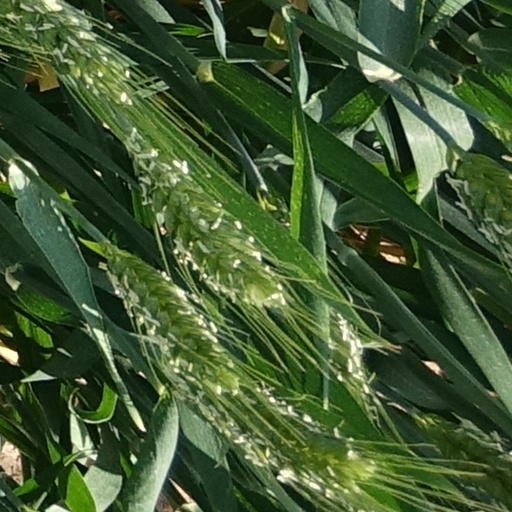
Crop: wheat